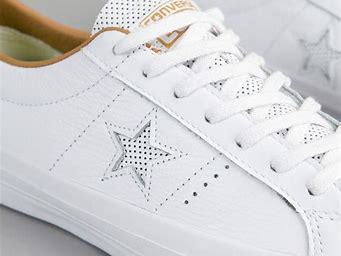
Brand: Converse
Model: One Star Ox